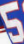
Number: 5